Asbestosis

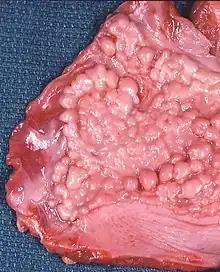
A plaque caused by asbestos exposure on the diaphragmatic pleura

Asbestosis is long-term inflammation and scarring of the lungs due to asbestos fibers. Symptoms may include shortness of breath, cough, wheezing, and chest tightness. Complications may include lung cancer, mesothelioma, and pulmonary heart disease.